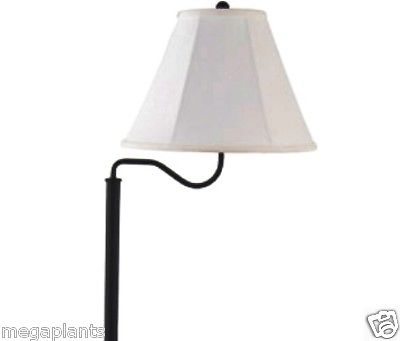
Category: lamp